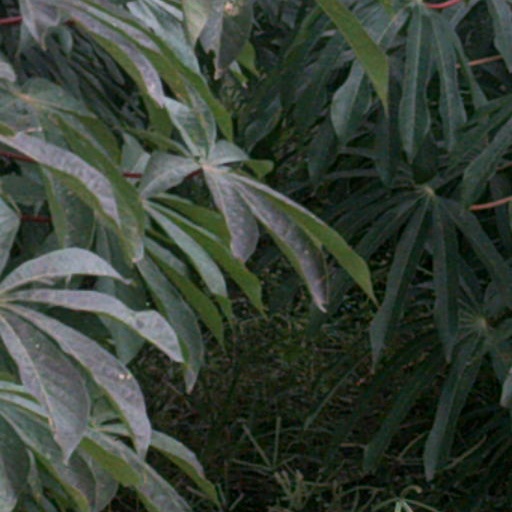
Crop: cassava